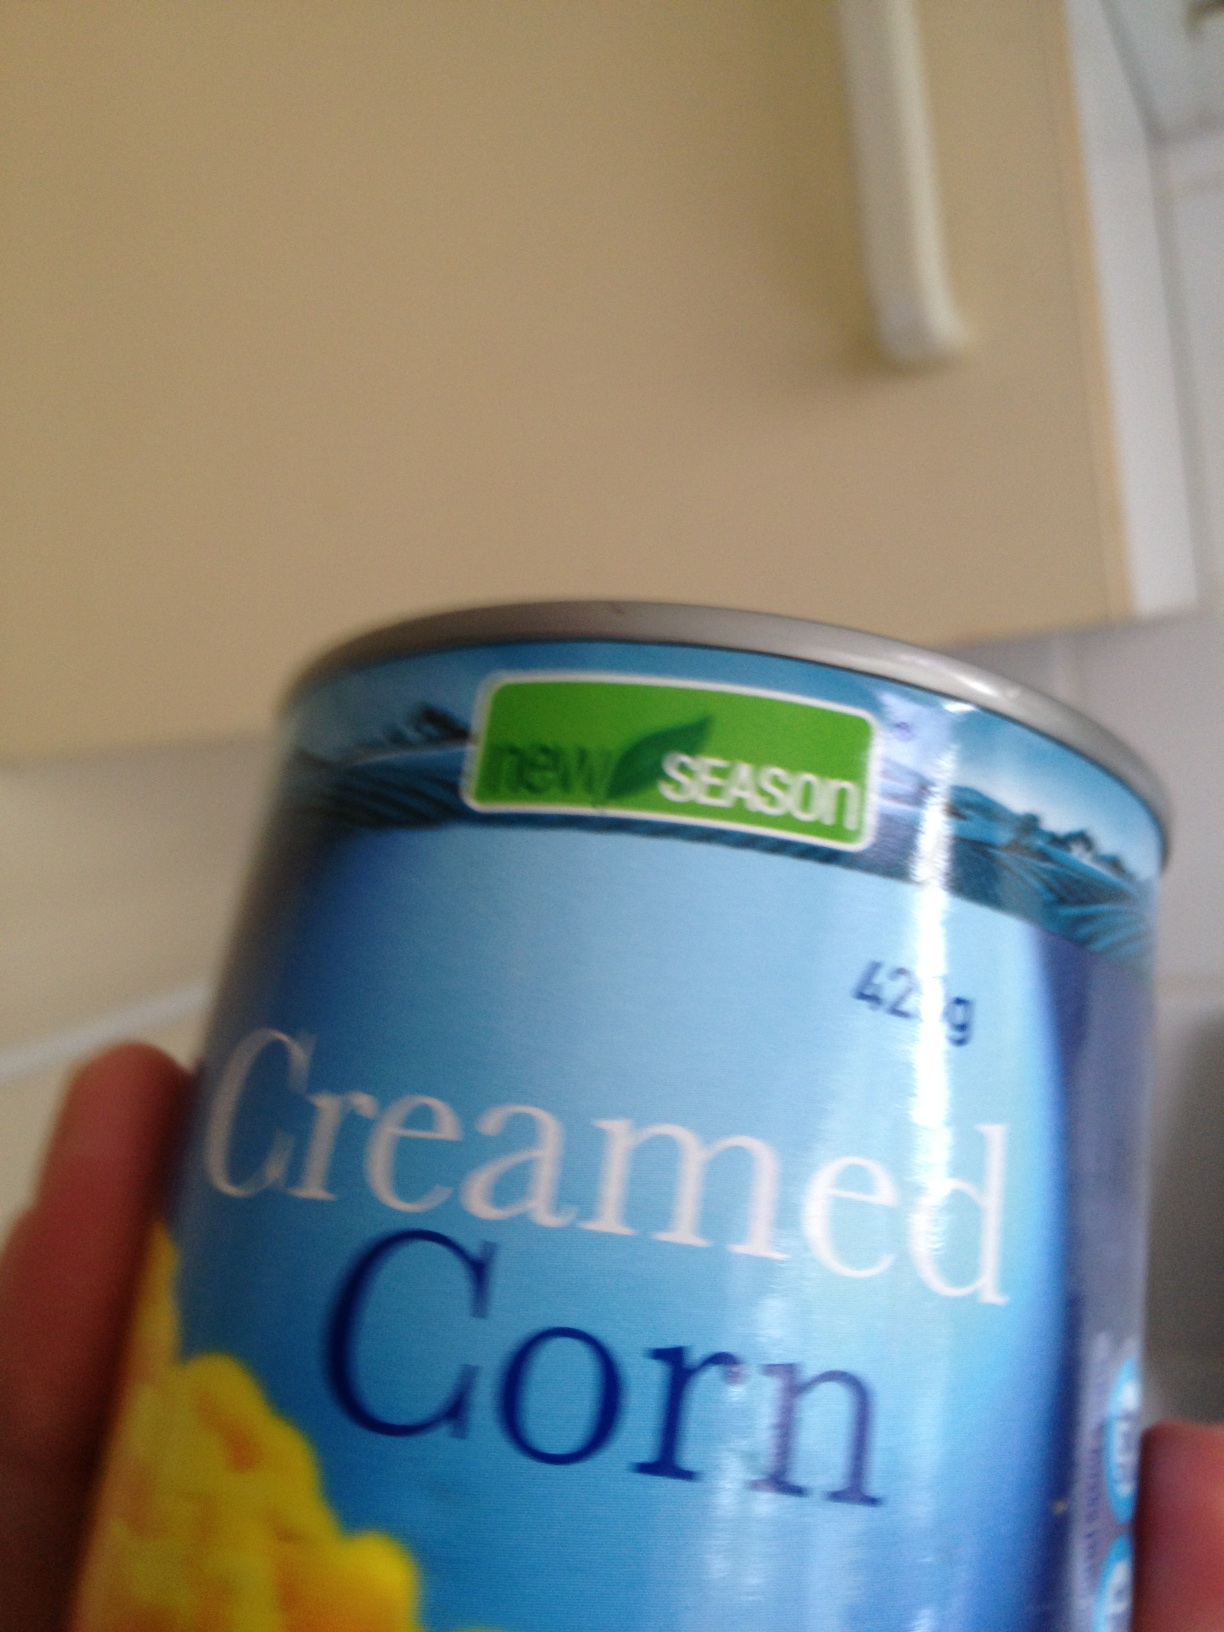Question: Record. What is this a tin of?
Answer: creamed corn